Bank of Searcy

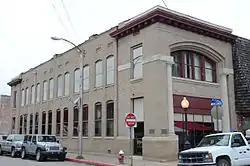

The Bank of Searcy is a historic bank building at 301 North Spruce Street in downtown Searcy, Arkansas. It is a two-story buff brick structure, whose main entrance is flanked by Doric columns supporting a segmented arch. The building has other vernacular elements of the Classical Revival, including segmented-arch window bays on the facade facing Arch Avenue. It was built in 1906, following a fire that destroyed many of the commercial buildings on the west side of the courthouse, which stands across North Spruce Street.